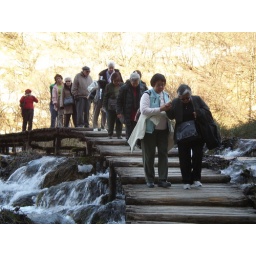
We crossed the lake using wooden pathway and beneath us is a waterfall. Very spectacular site.